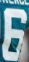
Number: 6